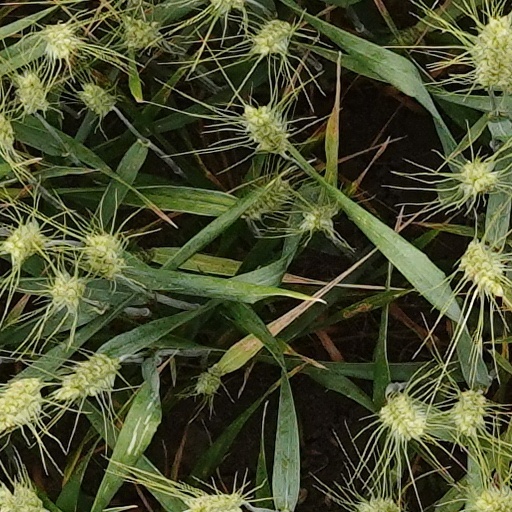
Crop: wheat